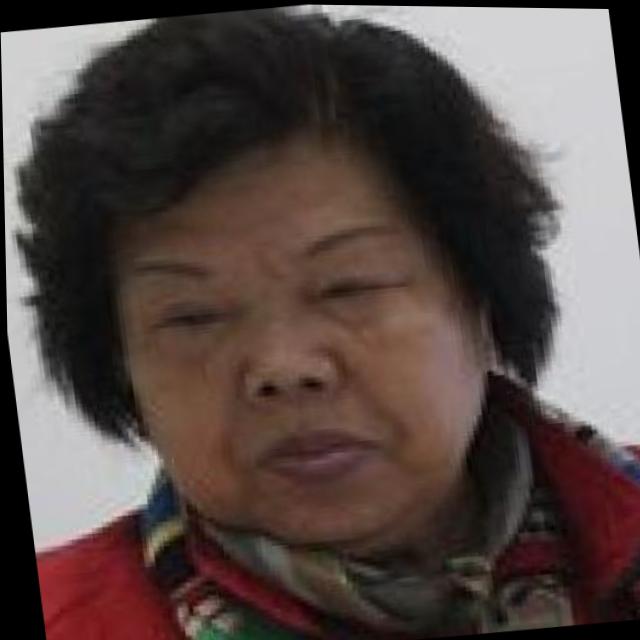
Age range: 45-64